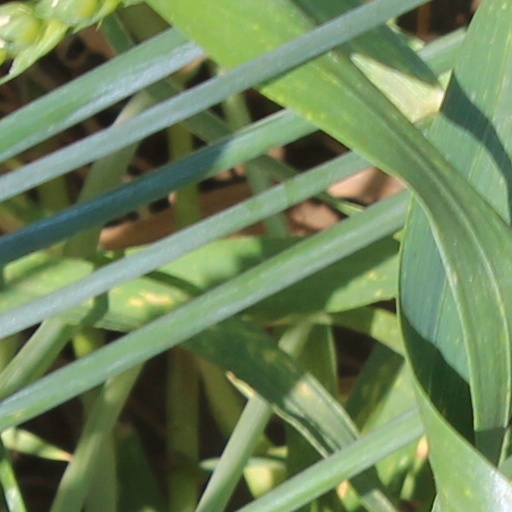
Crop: wheat